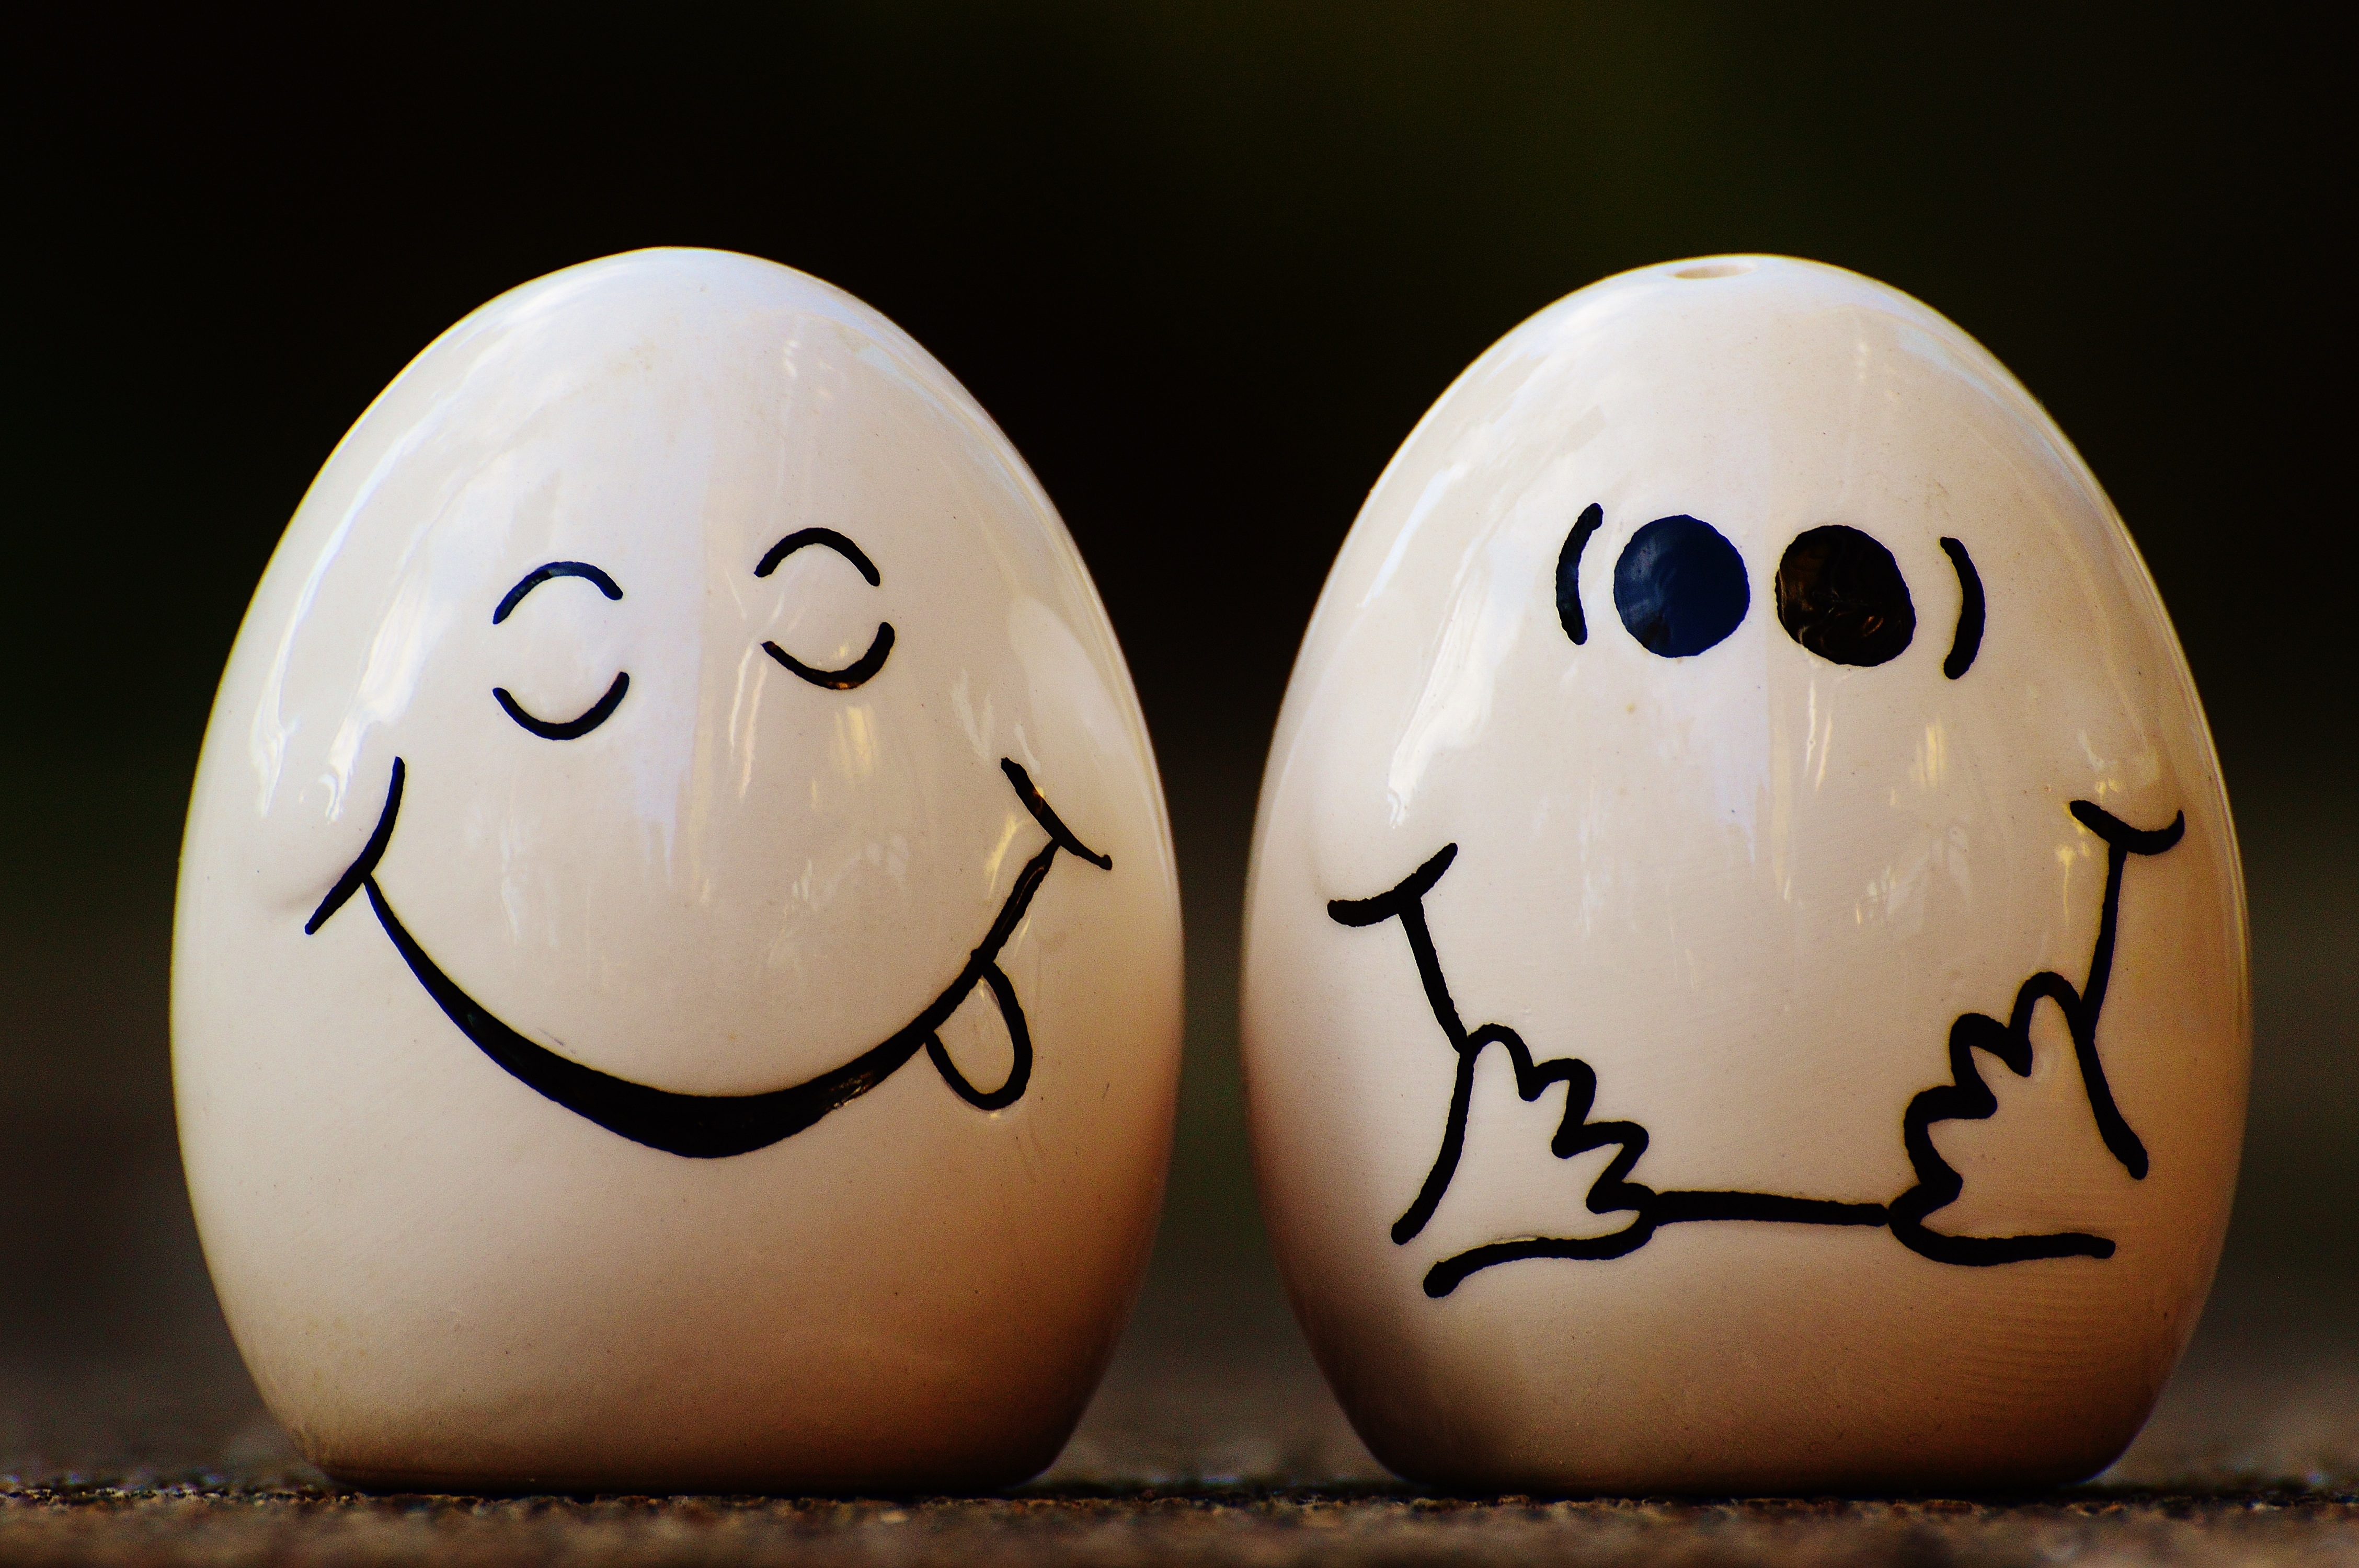
white, cute, food, pepper, salt, egg, laugh, close up, ball, funny, shape, smiley, salt shaker